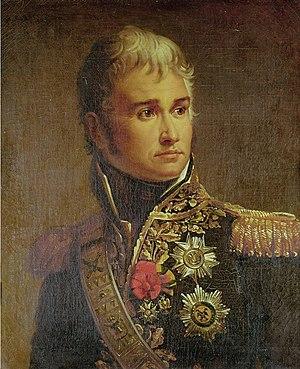
La bataille de Tudela est une bataille de la guerre d'Espagne disputée le 23 novembre 1808 près de Tudela, en Espagne.
Jean Lannes, 1ᵉʳ duc de Montebello, né le 10 avril 1769 à Lectoure et mort le 31 mai 1809 sur l'île de Lobau, en Autriche, à la suite des blessures reçues à la bataille d'Essling, est un général français de la Révolution et de l'Empire, élevé à la dignité de maréchal d'Empire en 1804 et inhumé au Panthéon en 1810.